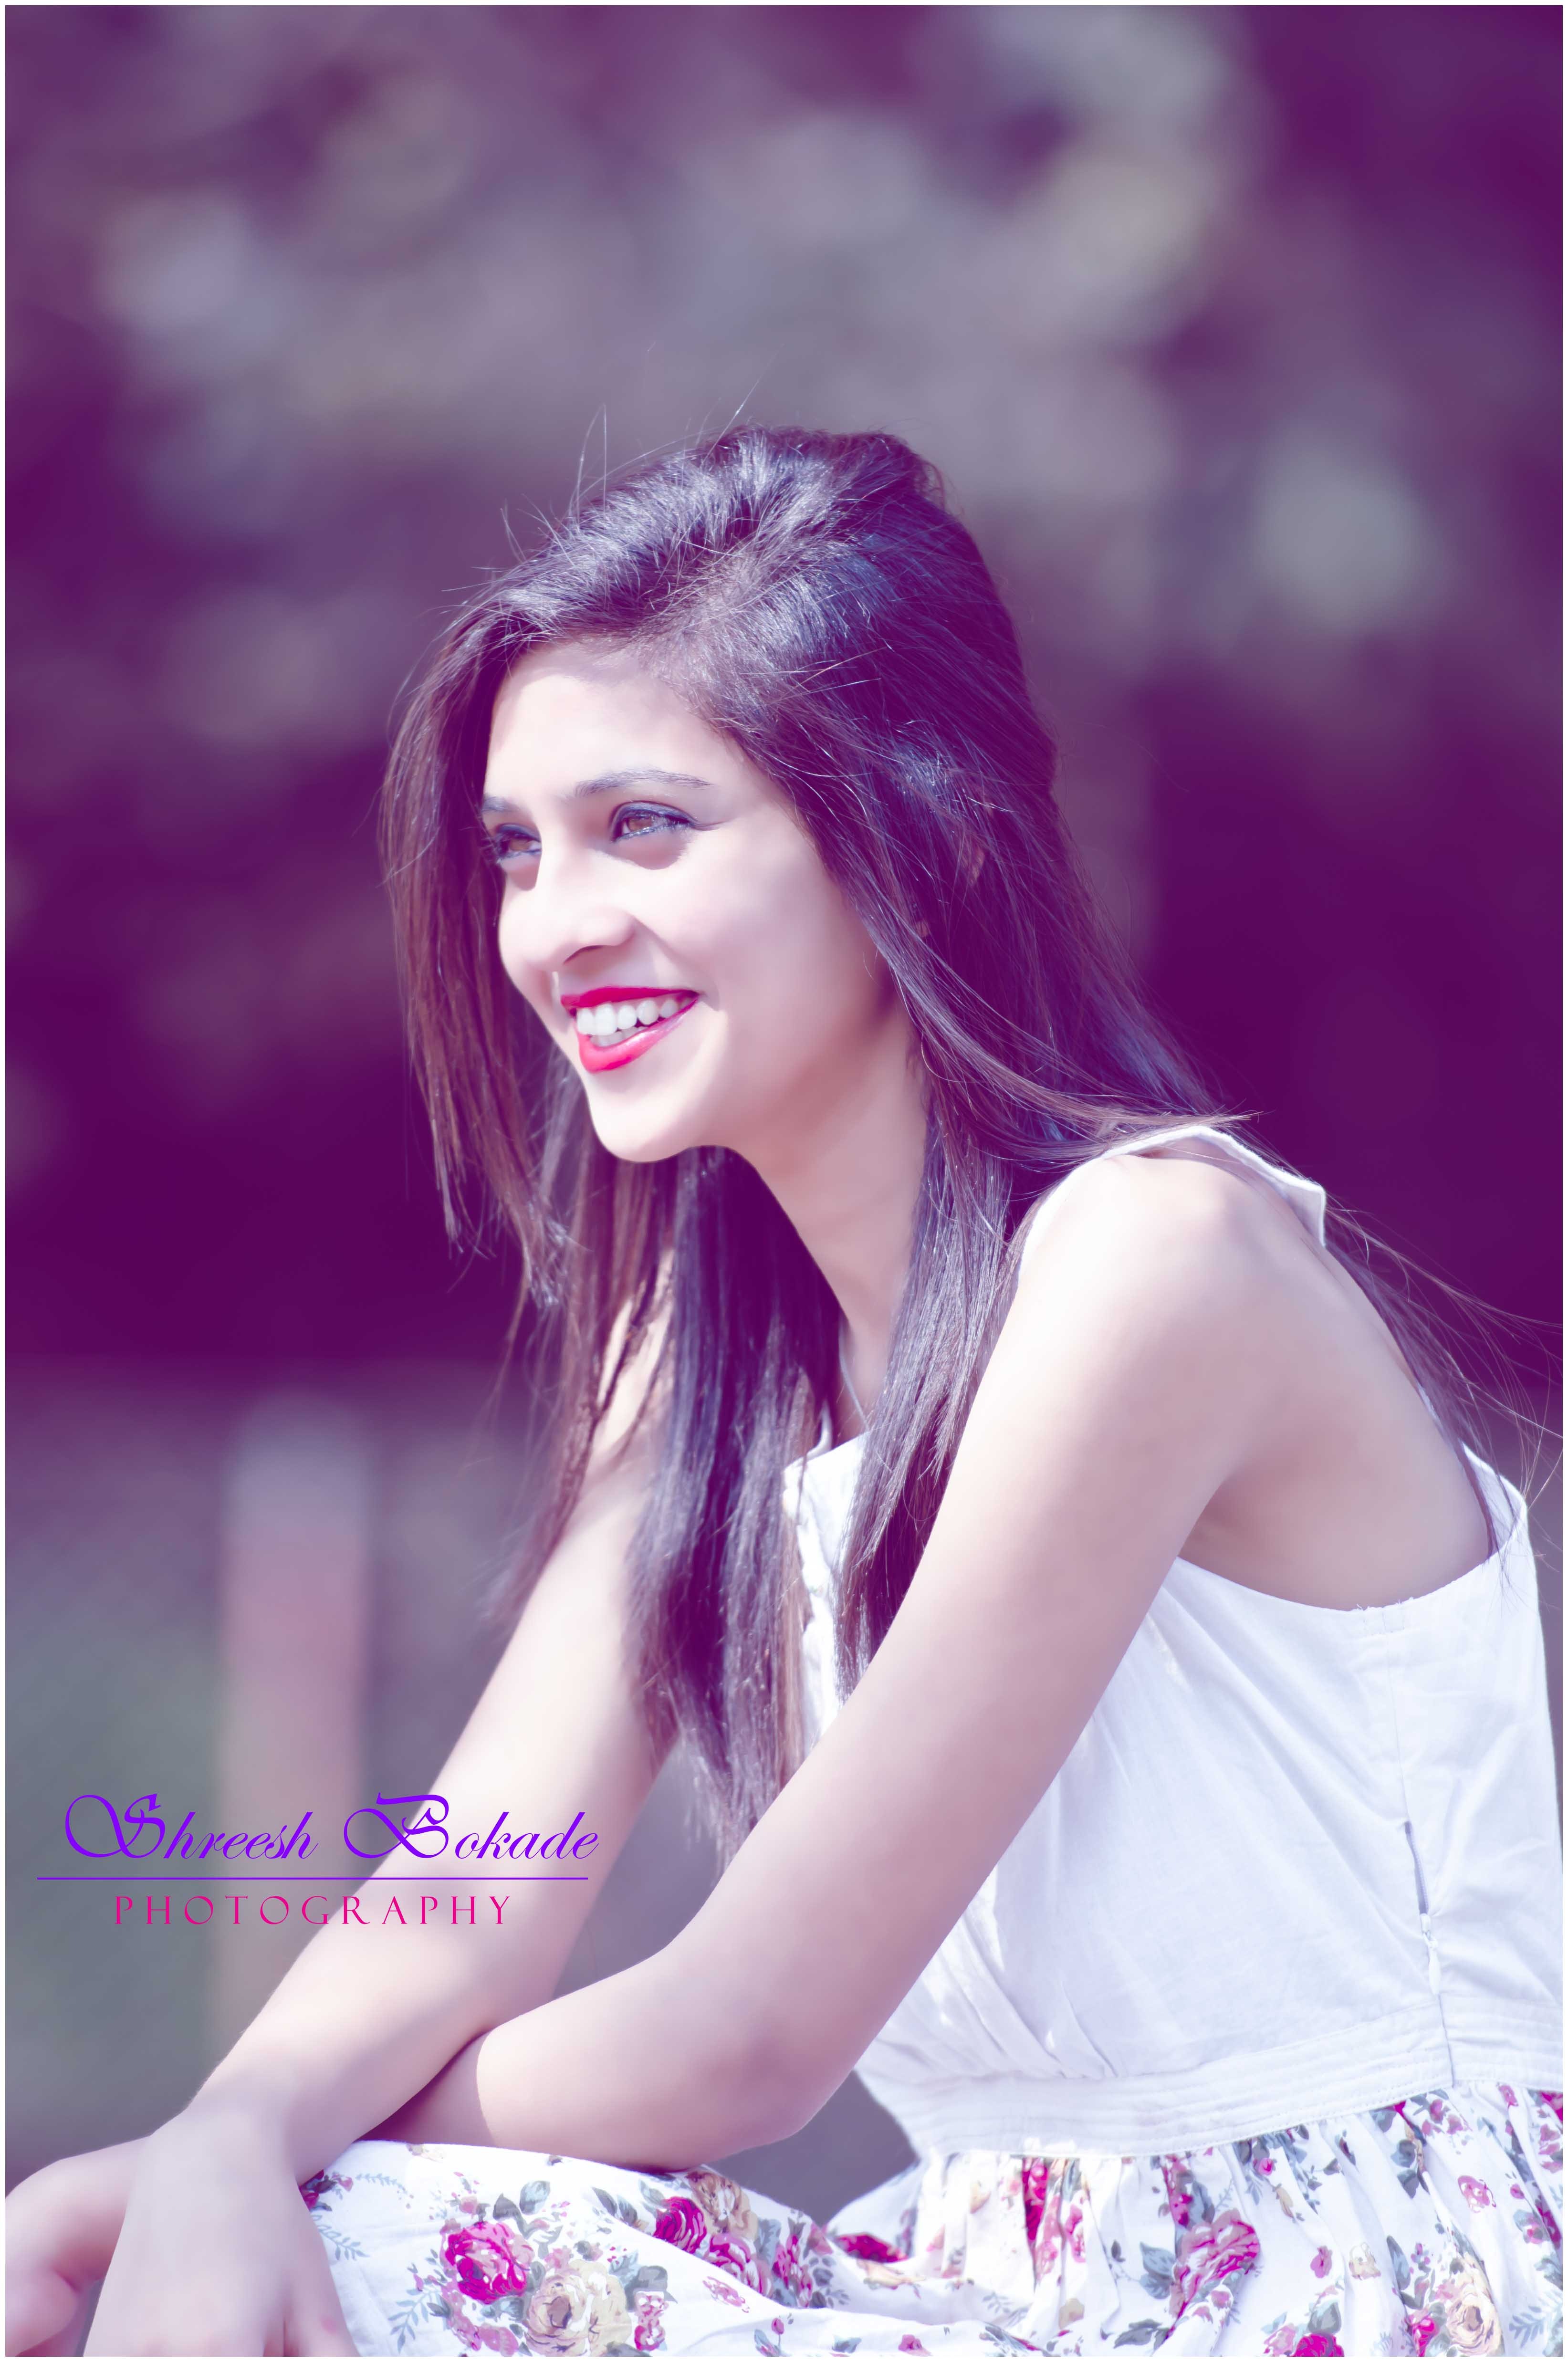
person, girl, woman, hair, photography, purple, female, standing, model, human, fashion, blue, lady, pink, hairstyle, long hair, posing, black hair, face, girls, women, eye, photograph, beauty, sexy, silhouettes, lipstick, models, actress, photo shoot, fashion model, brown hair, fashion models, portrait photography, hair coloring